American Philatelic Society

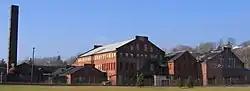
Pennsylvania Match Company prior to APS acquisition

By the mid-1990s, the expanded services, staff and the American Philatelic Research Library had outgrown the facility in State College. A study determined that because of high local real estate values, it was not cost effective to expand the existing building. A search of alternatives identified a property ten miles (sixteen kilometers) from State College that was basically sound and could be acquired for a reasonable amount. In 2002, after much discussion, debate and soul searching, the APS committed millions of dollars to purchasing and renovating what was known as the Match Factory in Bellefonte, Pennsylvania. The American Philatelic Center was dedicated in June 2004.